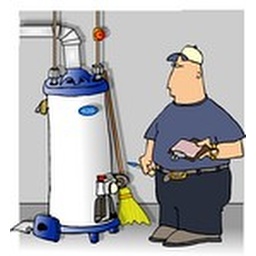
Royalty-free clipart of a water heater repair man standing beside a waterheater and a broom, holding a clipboard.